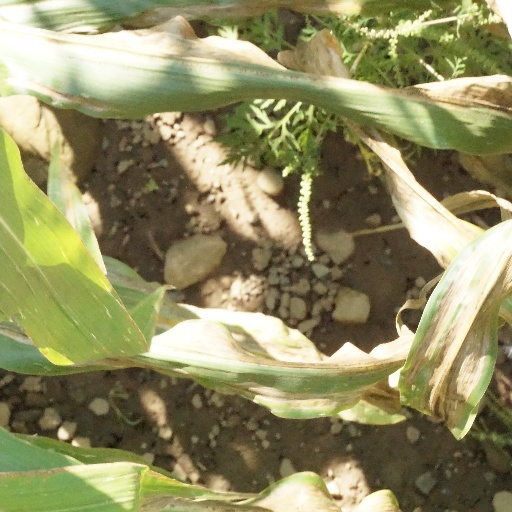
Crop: maize; corn